Azobenzene

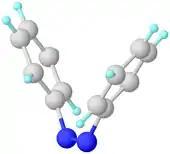
X-ray crystallography reveals the highly nonplanar, twisted structure for "cis"-azobenzene.

Azobenzene was first described by Eilhard Mitscherlich in 1834. Yellowish-red crystalline flakes of azobenzene were obtained in 1856. Its original preparation is similar to the modern one. According to the 1856 method, nitrobenzene is reduced by iron filings in the presence of acetic acid. In the modern synthesis, zinc is the reductant in the presence of a base. Industrial electrosynthesis using nitrobenzene is also employed.